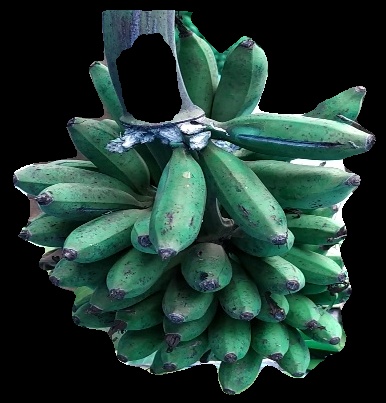
Variety: rasbale
Grade: grade3